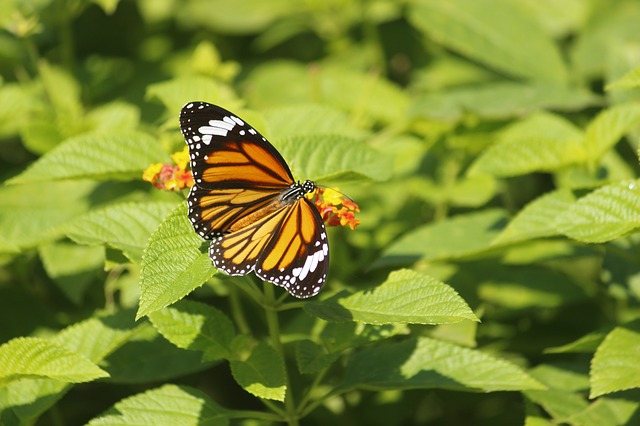
Label: butterfly